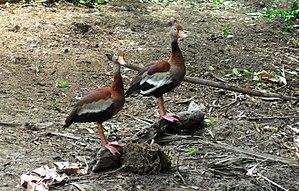
Le Dendrocygne à ventre noir, connu également sous le nom de Dendrocygne à bec rouge, est une espèce d'oiseaux appartenant à la famille des anatidés.